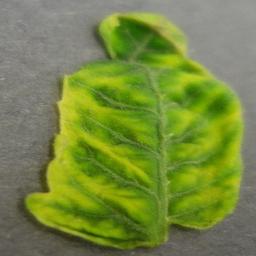
Label: Tomato___Tomato_Yellow_Leaf_Curl_Virus